Sudeepa

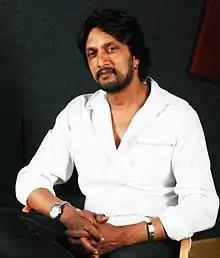
Sudeepa in 2013

Sudeep Sanjeev (born 2 September 1971), also known as Kichcha Sudeepa, is an Indian actor, director, producer, screenwriter, singer and television presenter, who primarily works in Kannada cinema. He has also worked in Hindi, Telugu and Tamil films. He is one of the highest paid actors of Kannada films and also featured in Forbes India's Celebrity 100 list since 2013. He has received several awards including four Filmfare awards, two Karnataka State Film Awards and one Nandi Award.